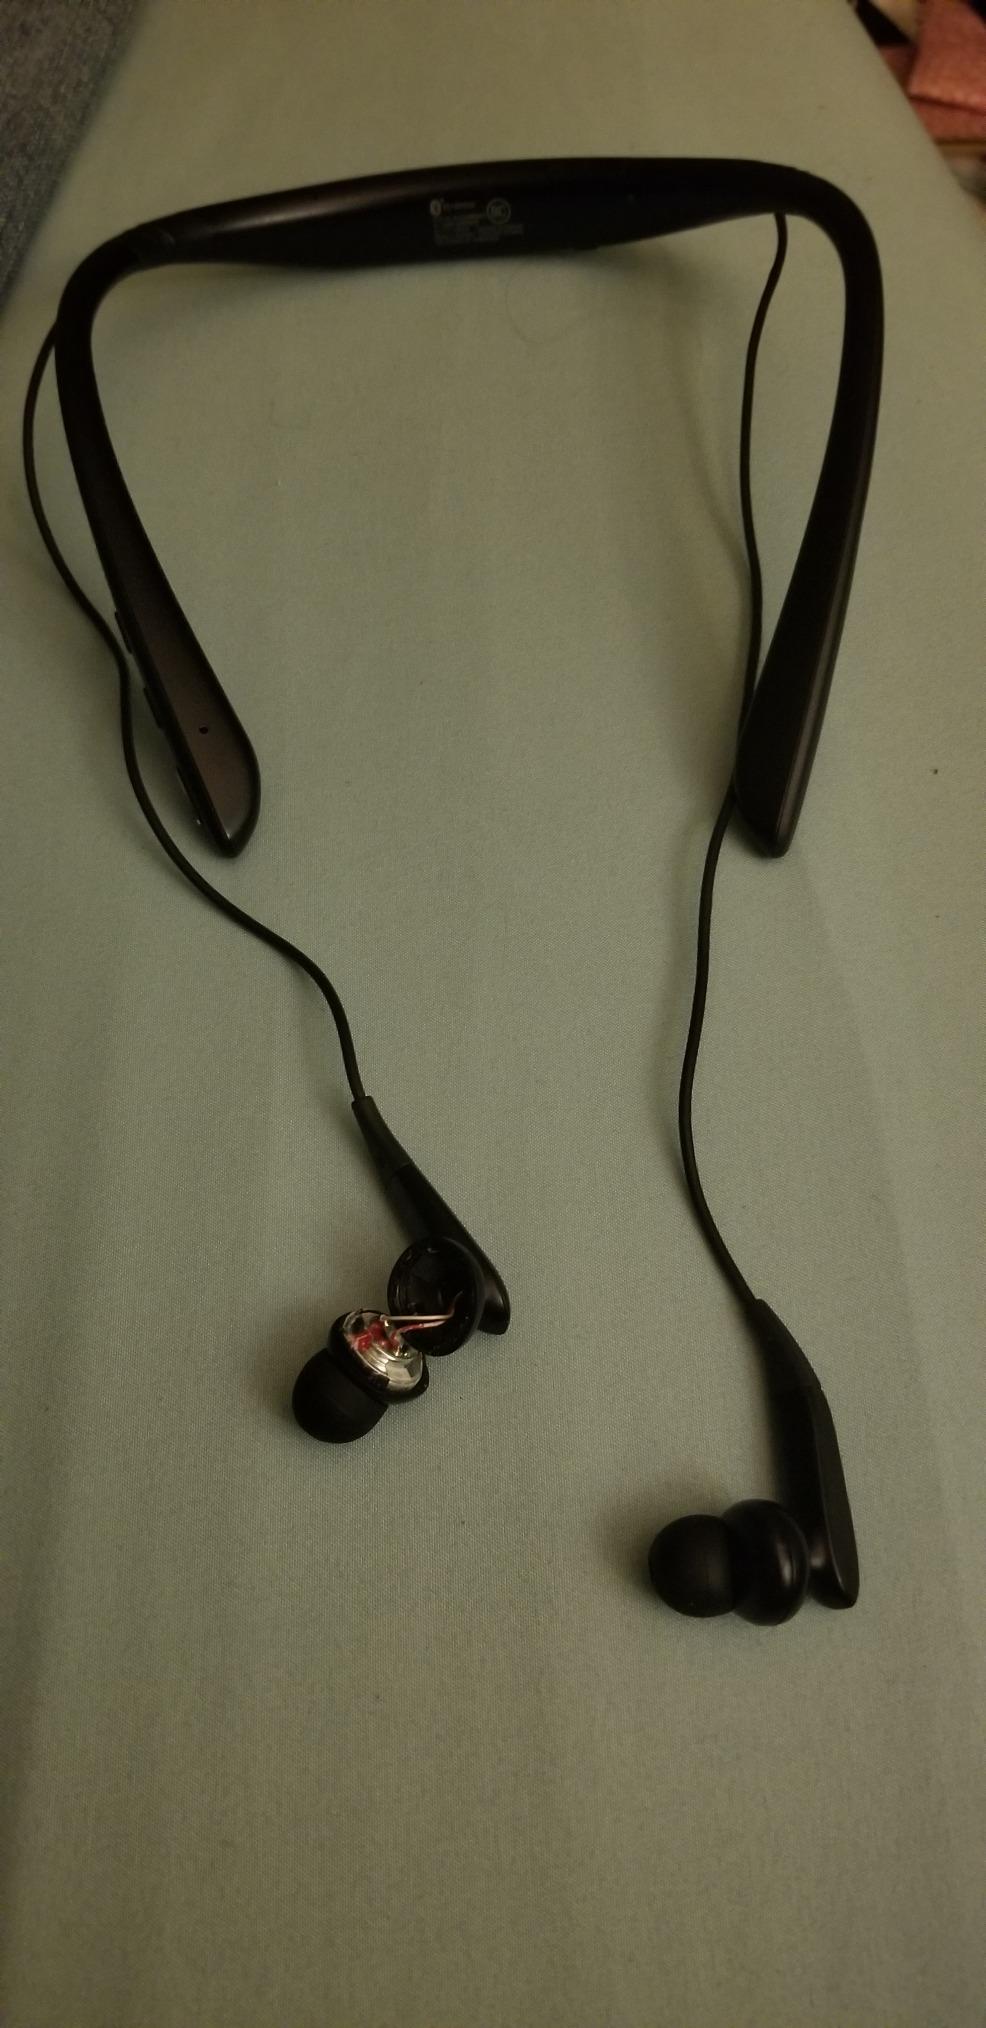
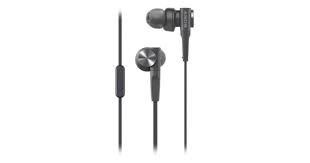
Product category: headphones
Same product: no